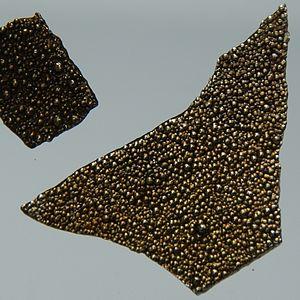
On dénombre 118 éléments chimiques ayant été observés, dont seulement 90 qui se rencontrent dans le milieu naturel.
Le manganèse est l'élément chimique de numéro atomique 25, de symbole Mn. Le corps simple est un métal de transition.